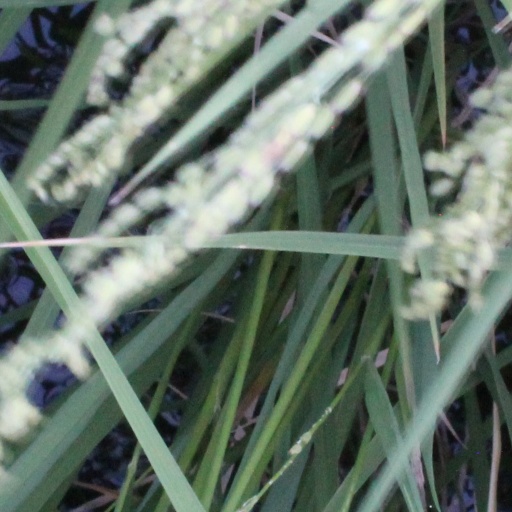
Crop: rice